Timeline of Mars Science Laboratory

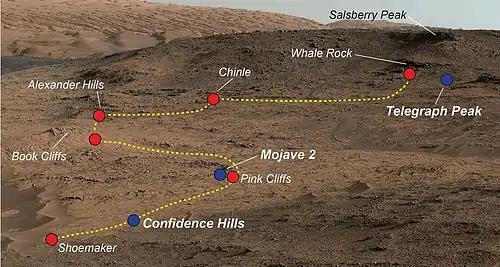

On 13 November 2013, NASA announced the names of two features on Mars important to two active Mars exploration rovers in honor of planetary scientist Bruce C. Murray (1931-2013): "Murray Buttes", an entryway the "Curiosity" rover will traverse on its way to Mount Sharp and "Murray Ridge", an uplifted crater that the Opportunity rover is exploring.